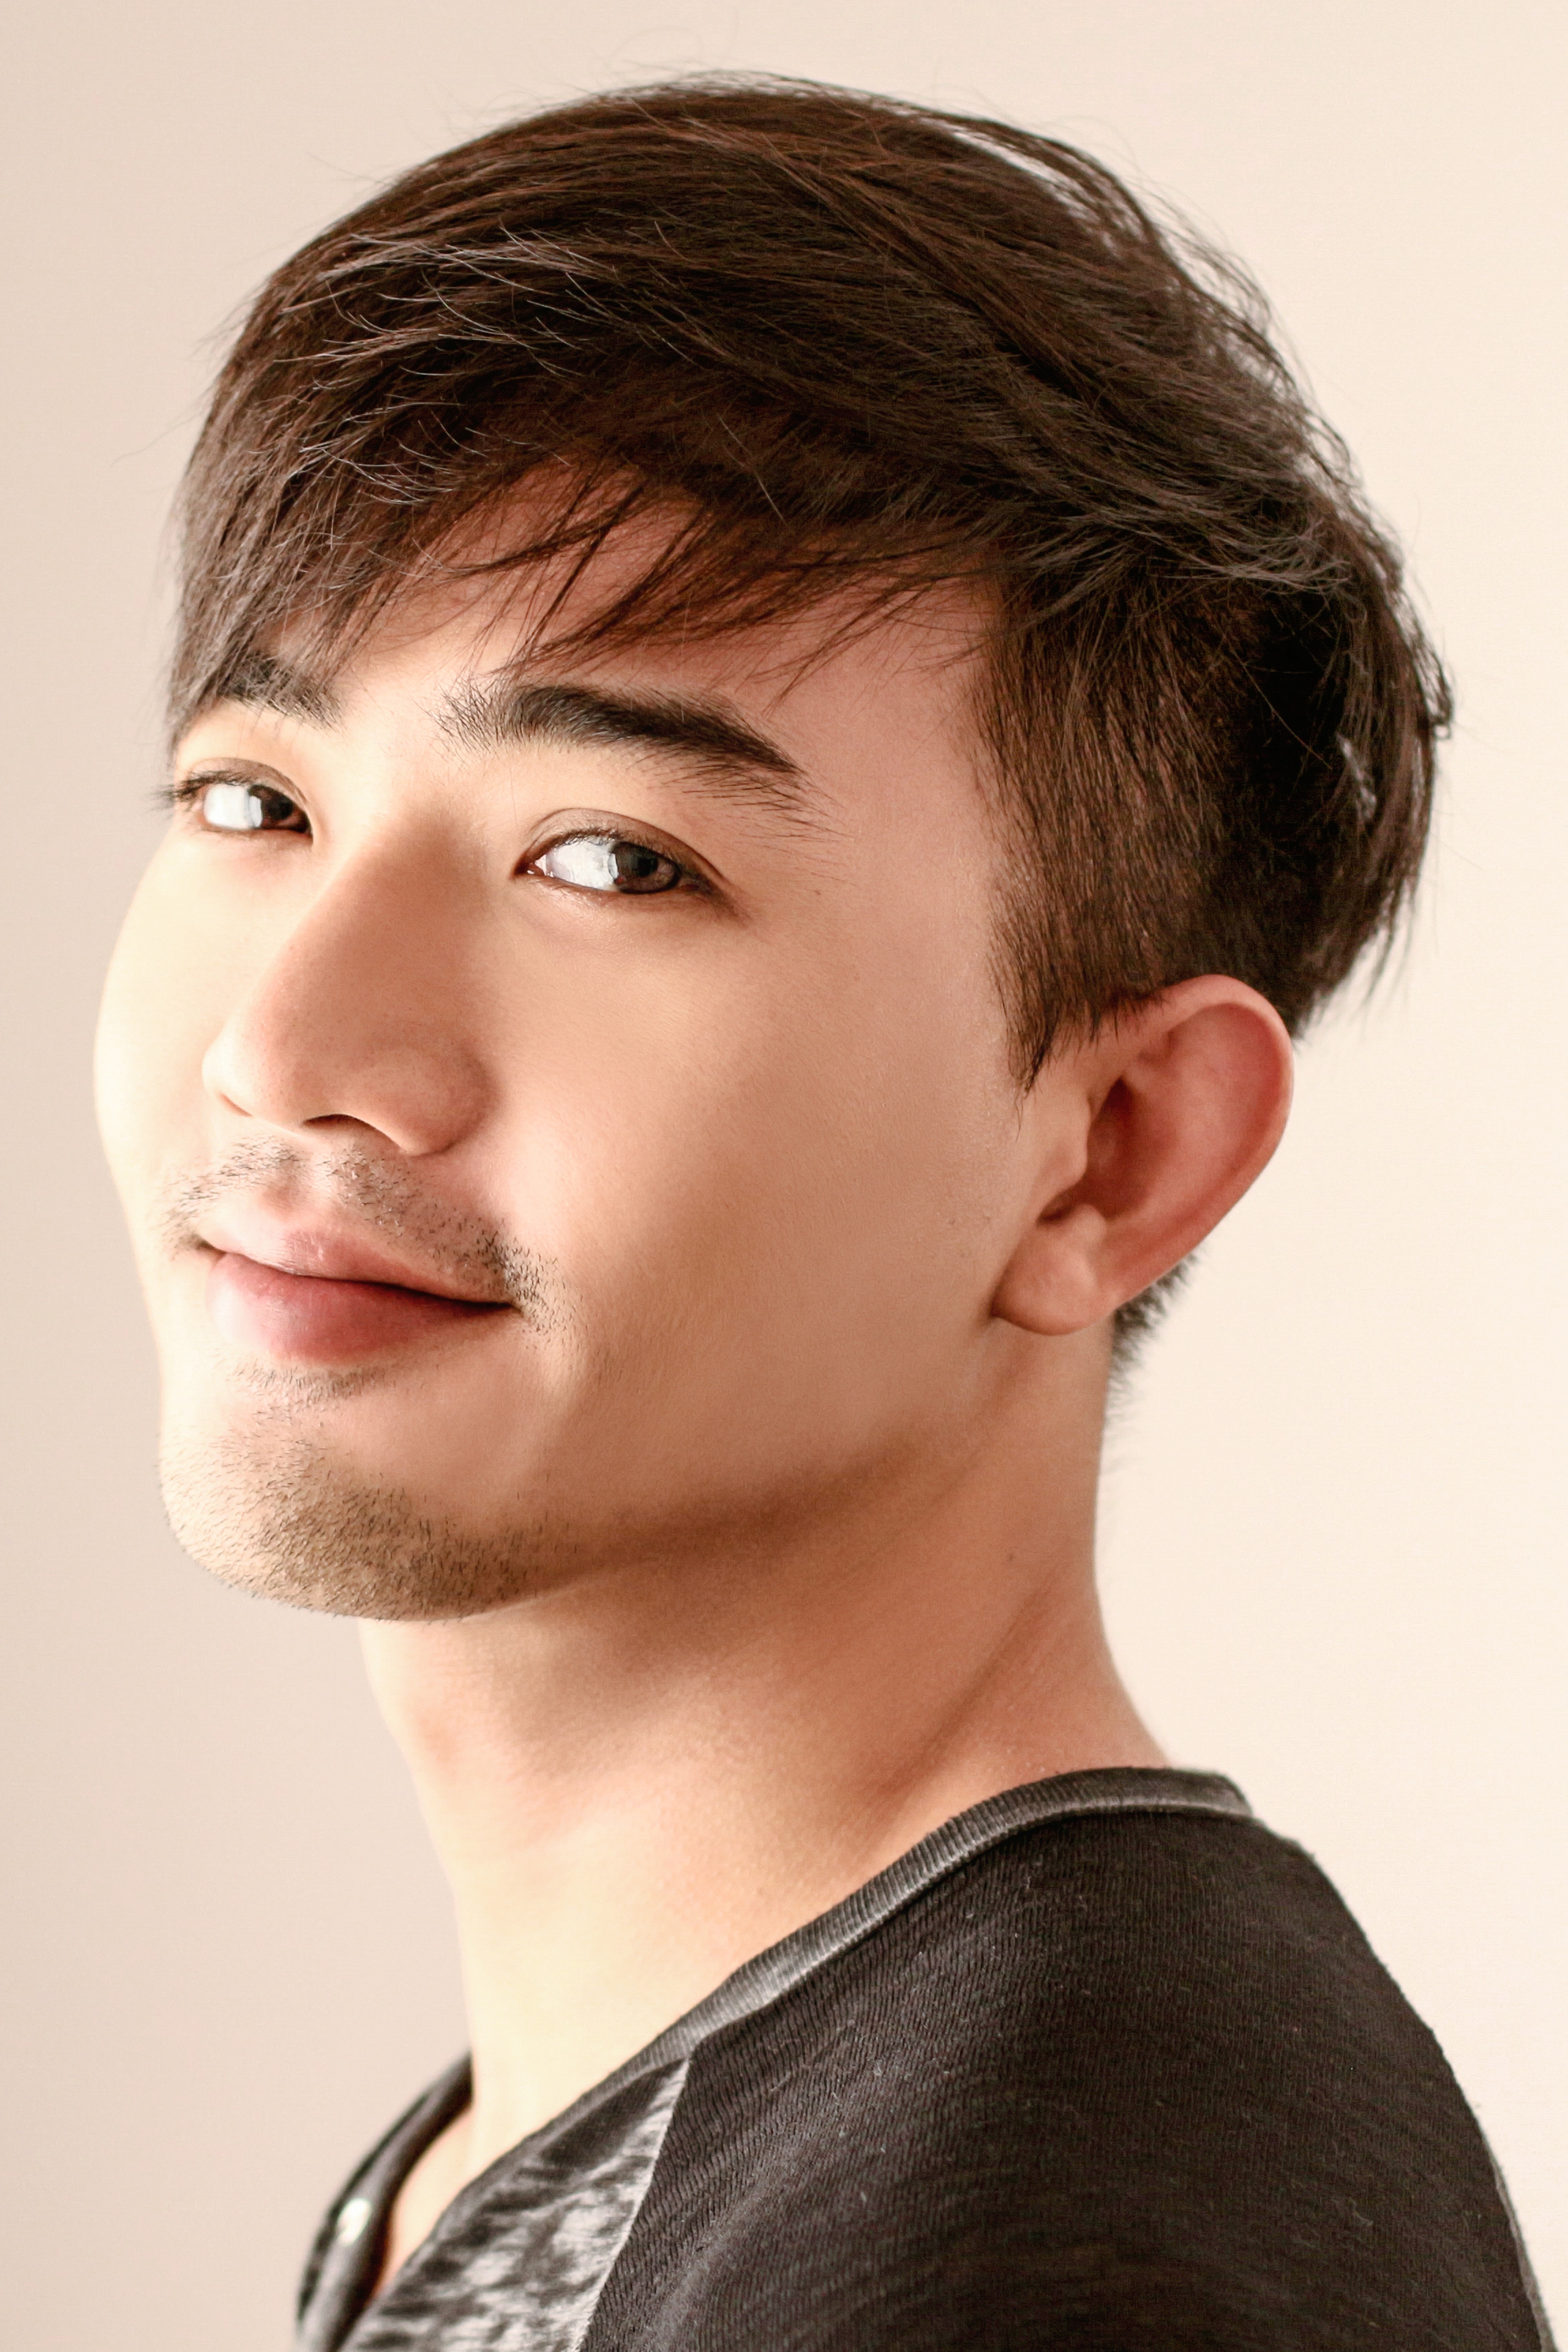
hair, singer, portrait, model, lip, hairstyle, eyebrow, long hair, close up, black hair, face, nose, eye, head, skin, beauty, organ, men s, photo shoot, forehead, brown hair, the person, chin, portrait photography, facial hair